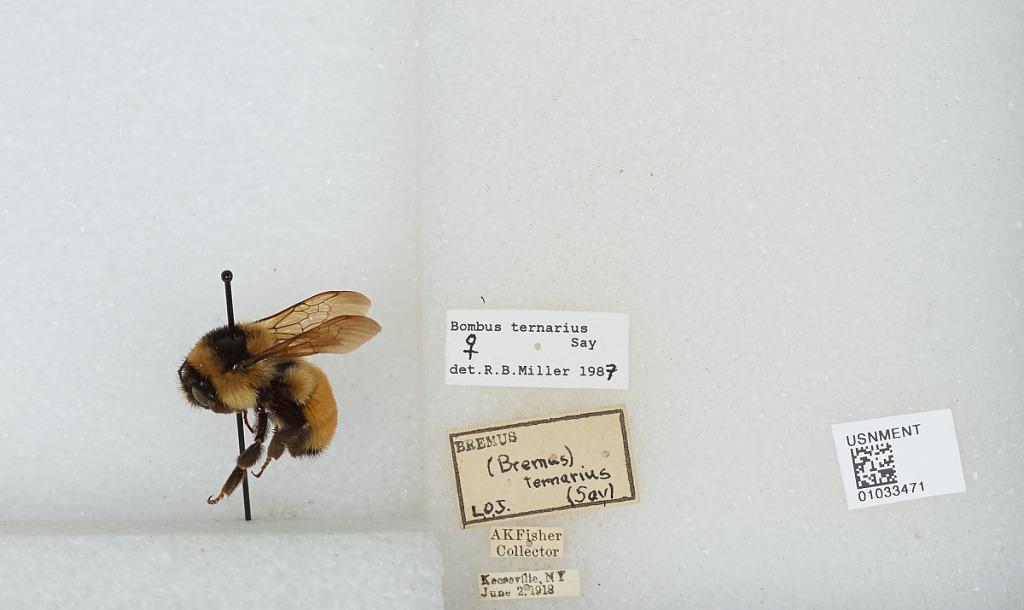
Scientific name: Bombus (Pyrobombus) ternarius Say
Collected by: A. Fisher
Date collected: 1918-6-2
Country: United States
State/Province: New York
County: Essex
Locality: Keeseville
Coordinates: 44.5, -73.48
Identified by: Miller, R. B.